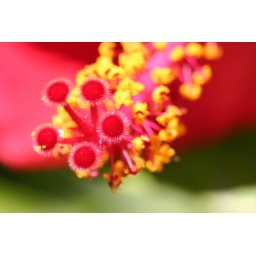
Macro Shot of the red Hibiscus flower in the public gardens, Viletta, Malta